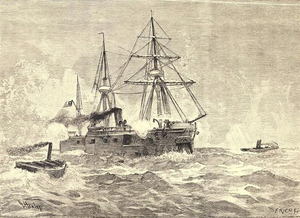
Le Almirante Cochrane était une frégate blindée construite par Earle's Shipbuilding Co. en Angleterre pour la marine chilienne en 1875, comme son sister-ship Almirante Blanco Encalada. Elle a participé activement à la Guerre du Pacifique, et son action la plus importante fut sa participation à la capture du monitor péruvien Huáscar pendant le combat naval d'Angamos en 1879.